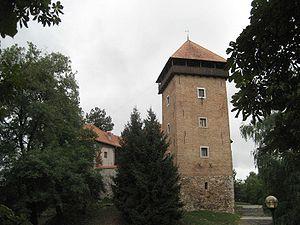
Le château de Dubovac est un château situé dans la ville de Karlovac en Croatie.